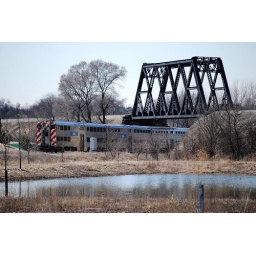
Metra train #516 passes under the Wabash bridge in New Lenox, IL on 3/16/10.